Tabasco pepper

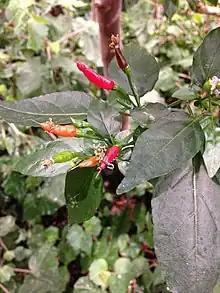
Tabasco pepper on its bush in the Bergianska botanical gardens, Stockholm, 2013

The tabasco pepper is a variety of the chili pepper species "Capsicum frutescens" originating in Mexico. It is best known through its use in Tabasco sauce, followed by peppered vinegar.